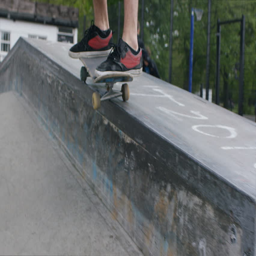
young skateboarder jumps onto a wall and grinds , in slow motion